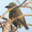
Label: bird